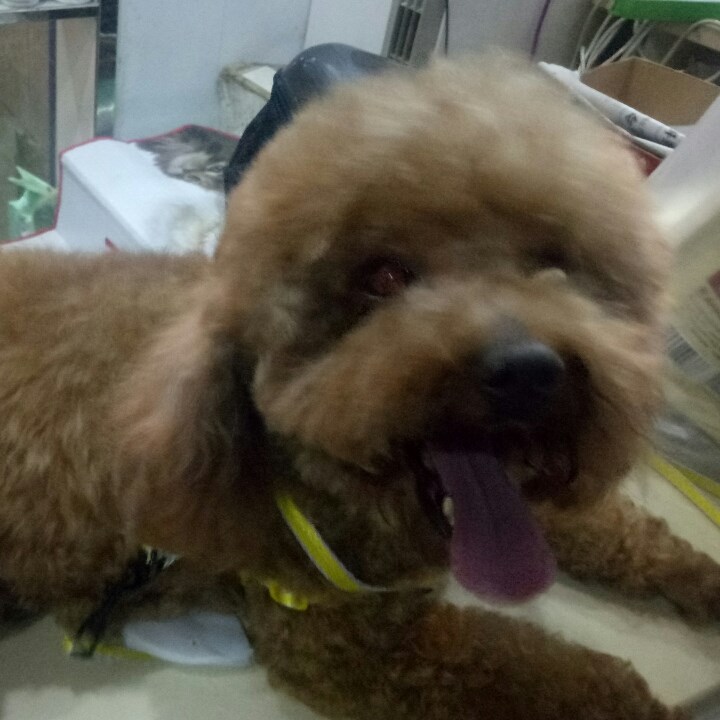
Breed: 7449-n000128-teddy